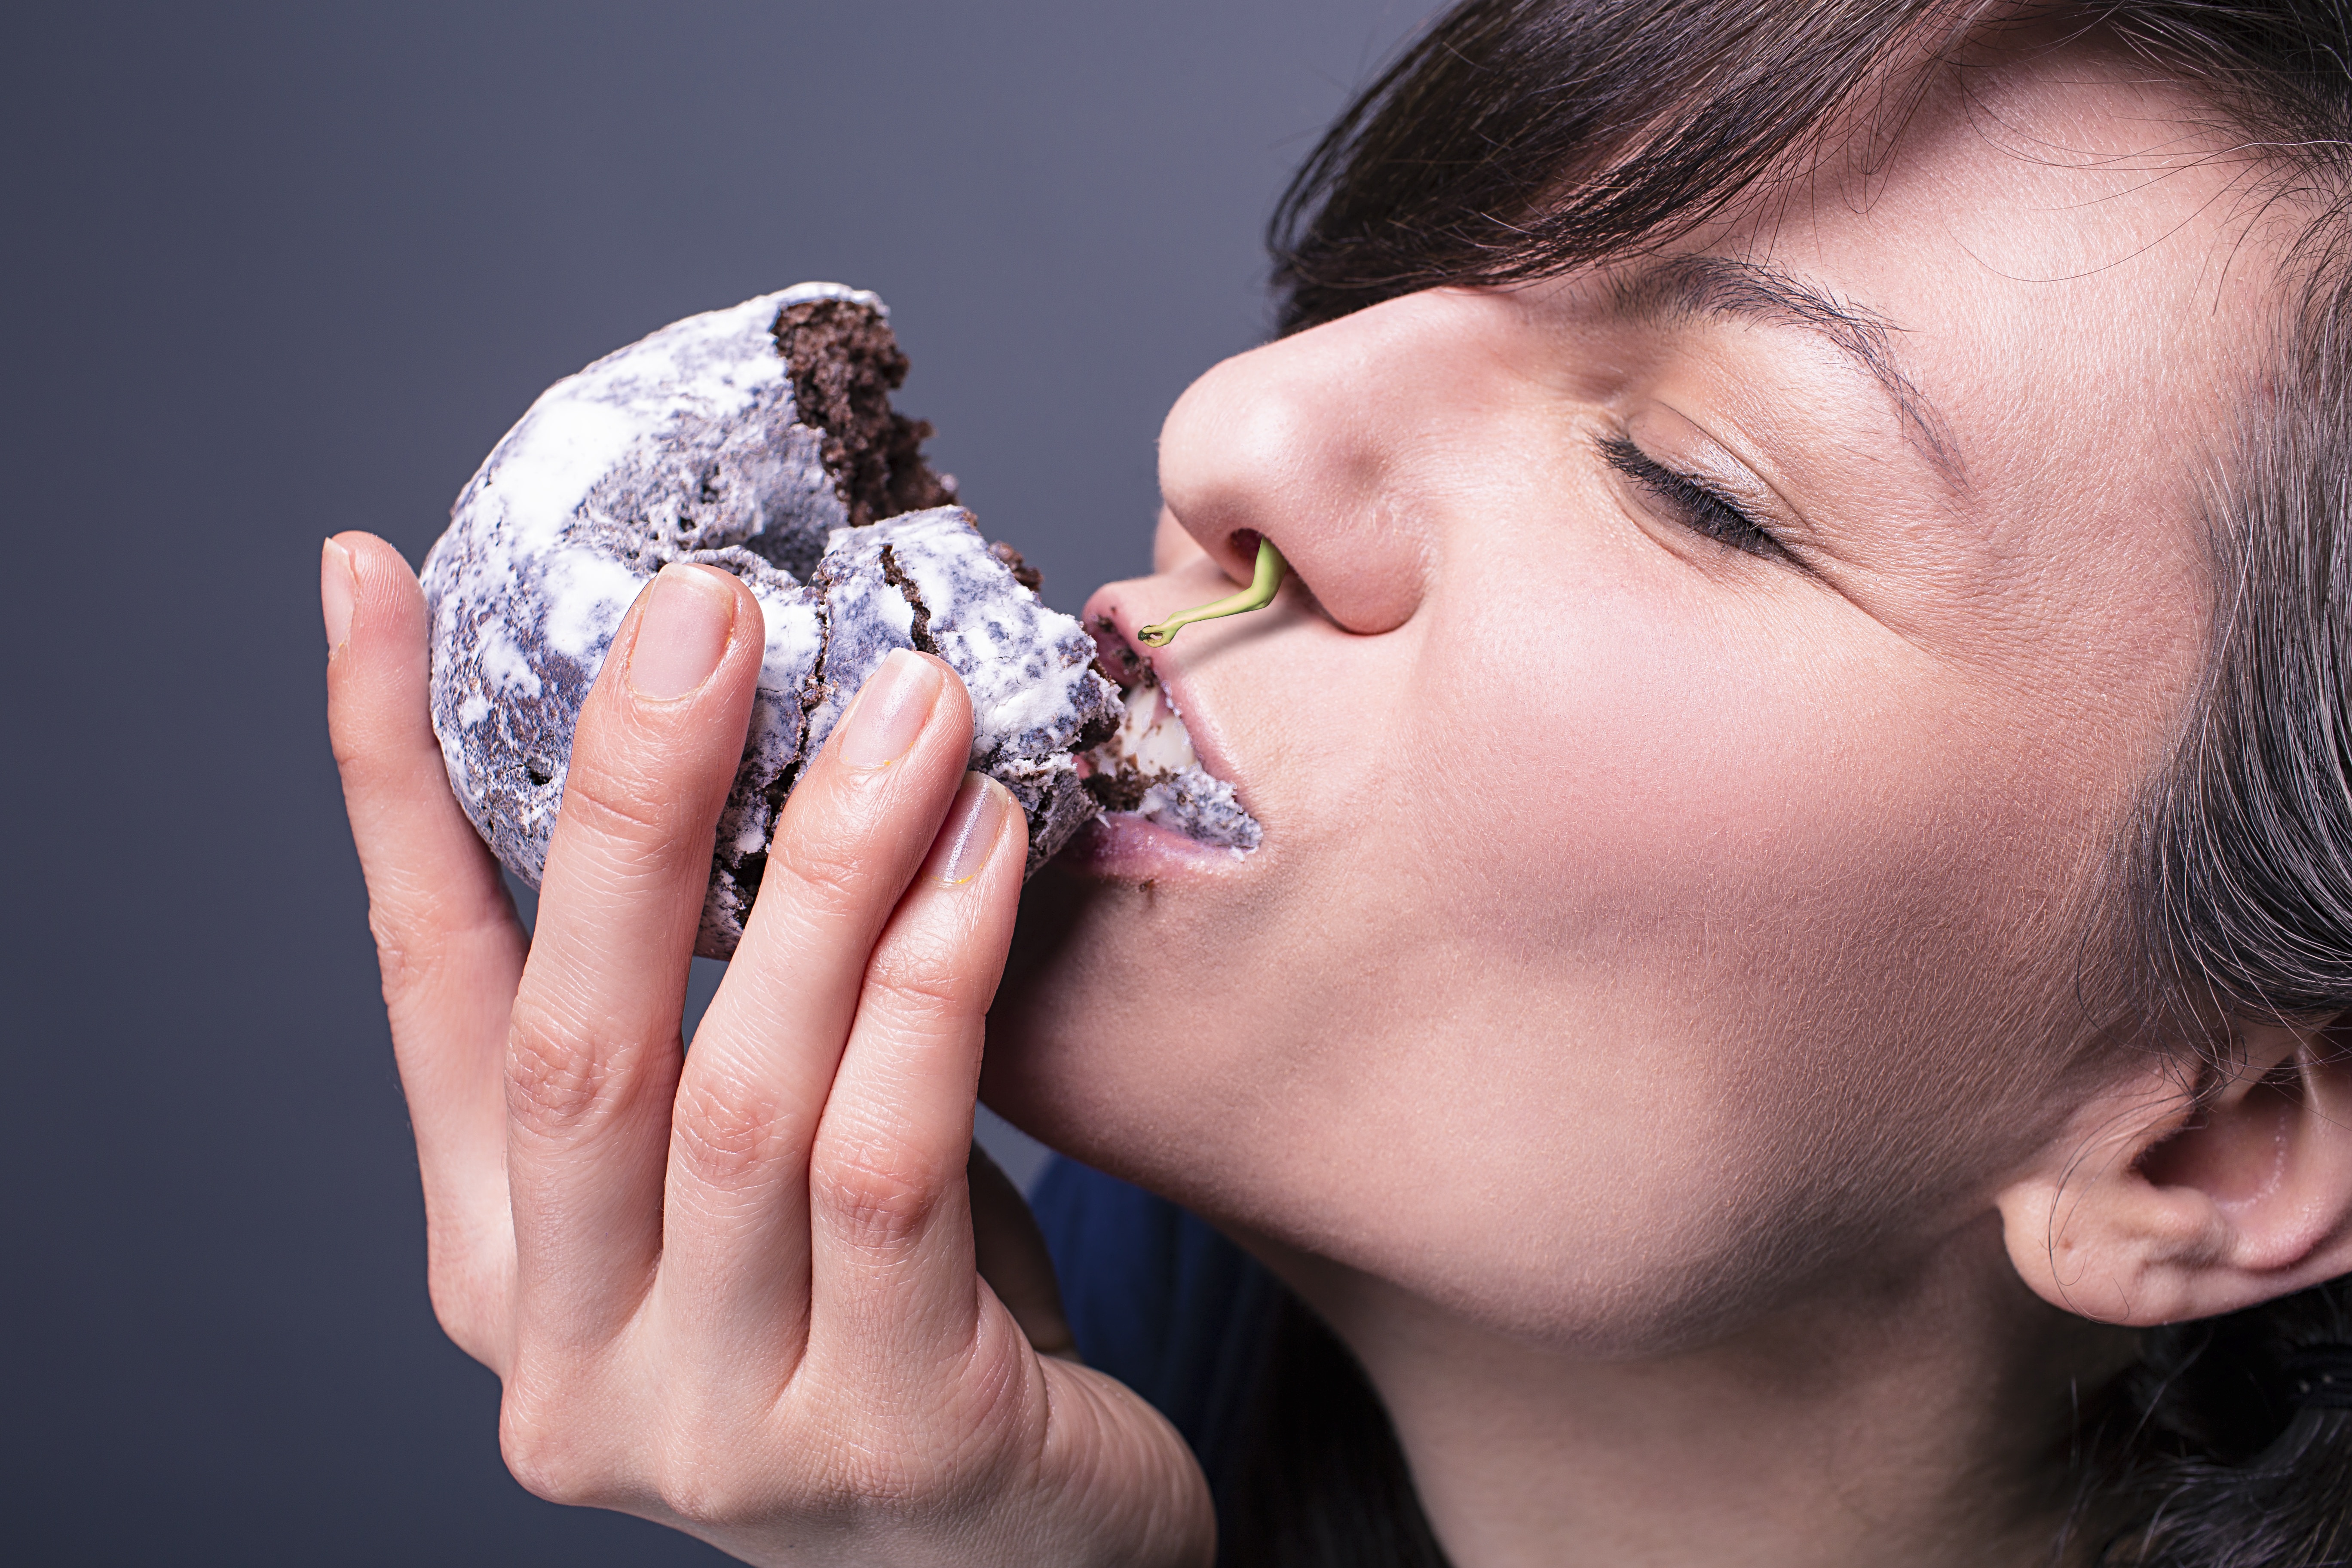
hand, person, creative, abstract, people, girl, woman, white, photography, perspective, cute, female, leg, brunette, portrait, model, young, finger, food, small, studio, human, care, fashion, blue, closeup, lady, arm, eat, holding, makeup, mouth, donut, close up, human body, posing, face, eating, nose, happy, women, eye, head, skin, funny, monster, weird, beauty, strange, sexy, organ, imagination, sweetness, attractive, presentation, adult, silly, hungry, interaction, bite, photo shoot, chew, sense, portrait photography, human action